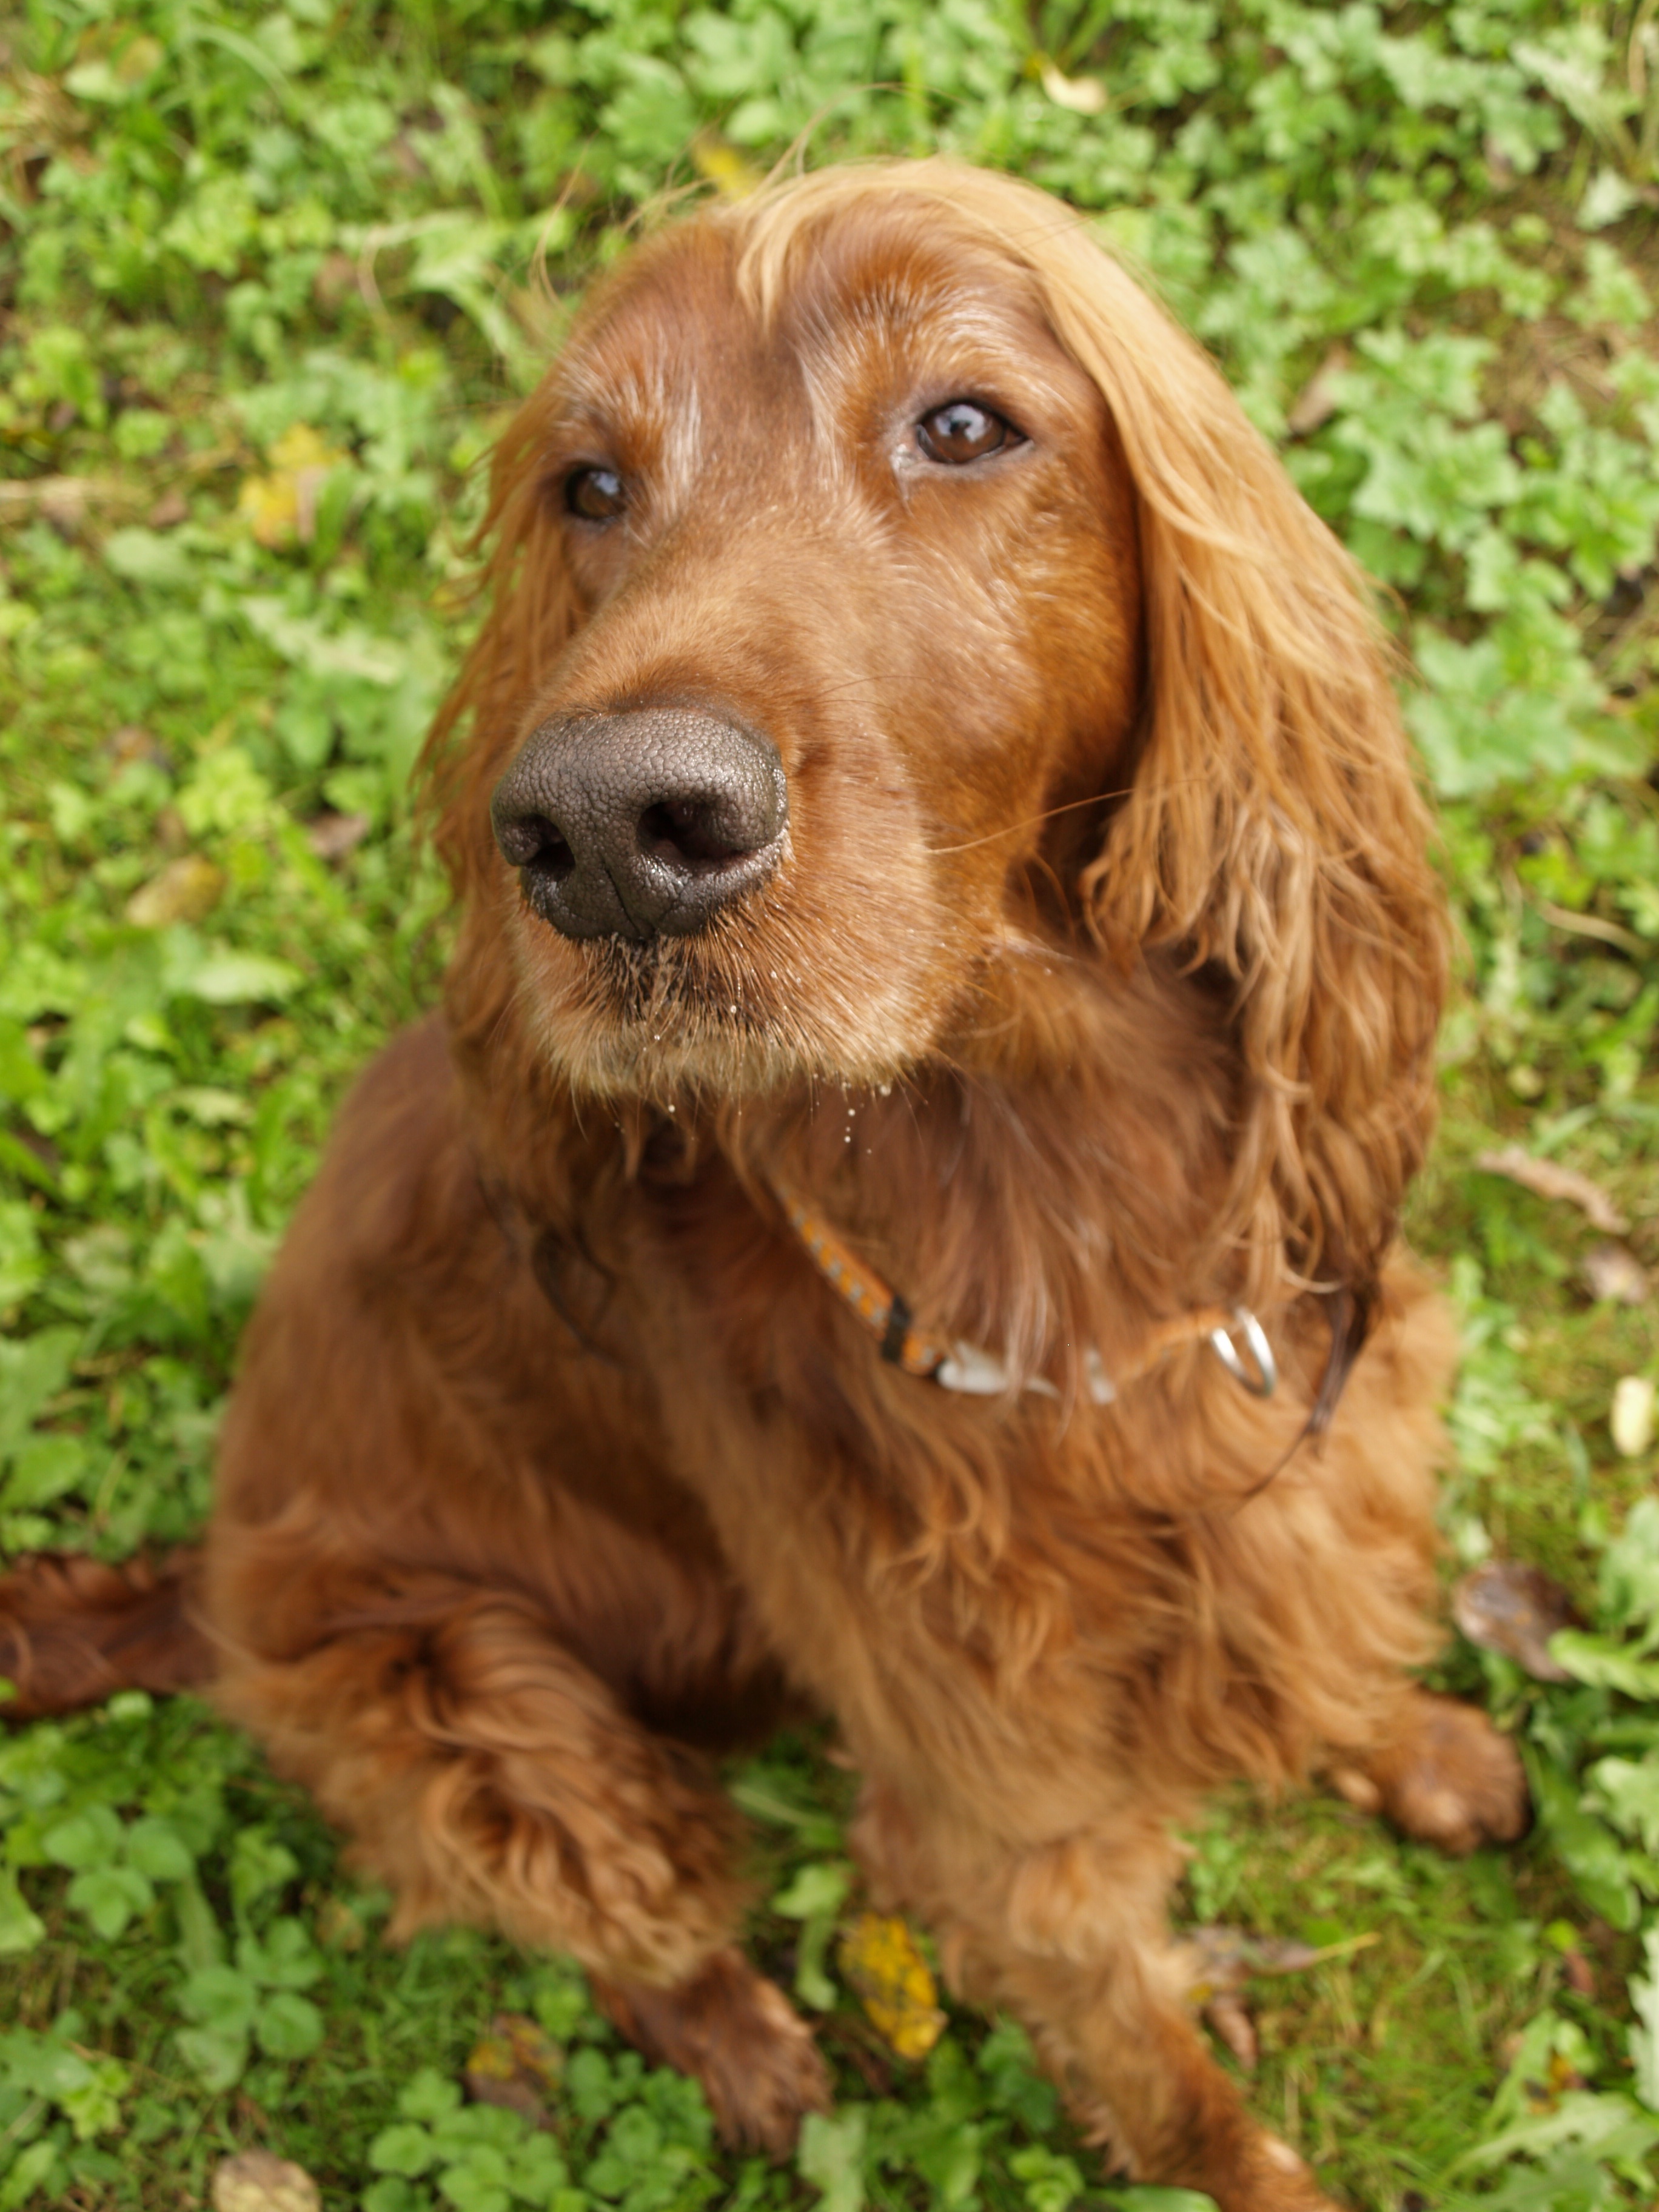
dog, pet, brown, mammal, sit, spaniel, hunting dog, vertebrate, curious, dog breed, setter, irish setter, dog like mammal, carnivoran, english cocker spaniel, french spaniel, boykin spaniel, russian spaniel, field spaniel, spinone italiano, american cocker spaniel, german spaniel, blue picardy spaniel, welsh springer spaniel, sussex spaniel, picardy spaniel, basset fauve de bretagne